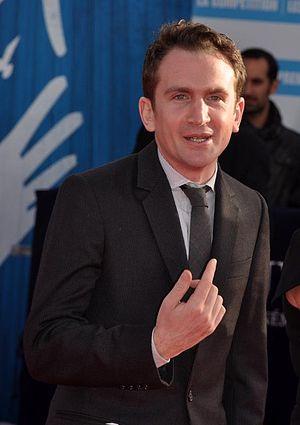
Jake Schreier au festival du film américain de Deauville